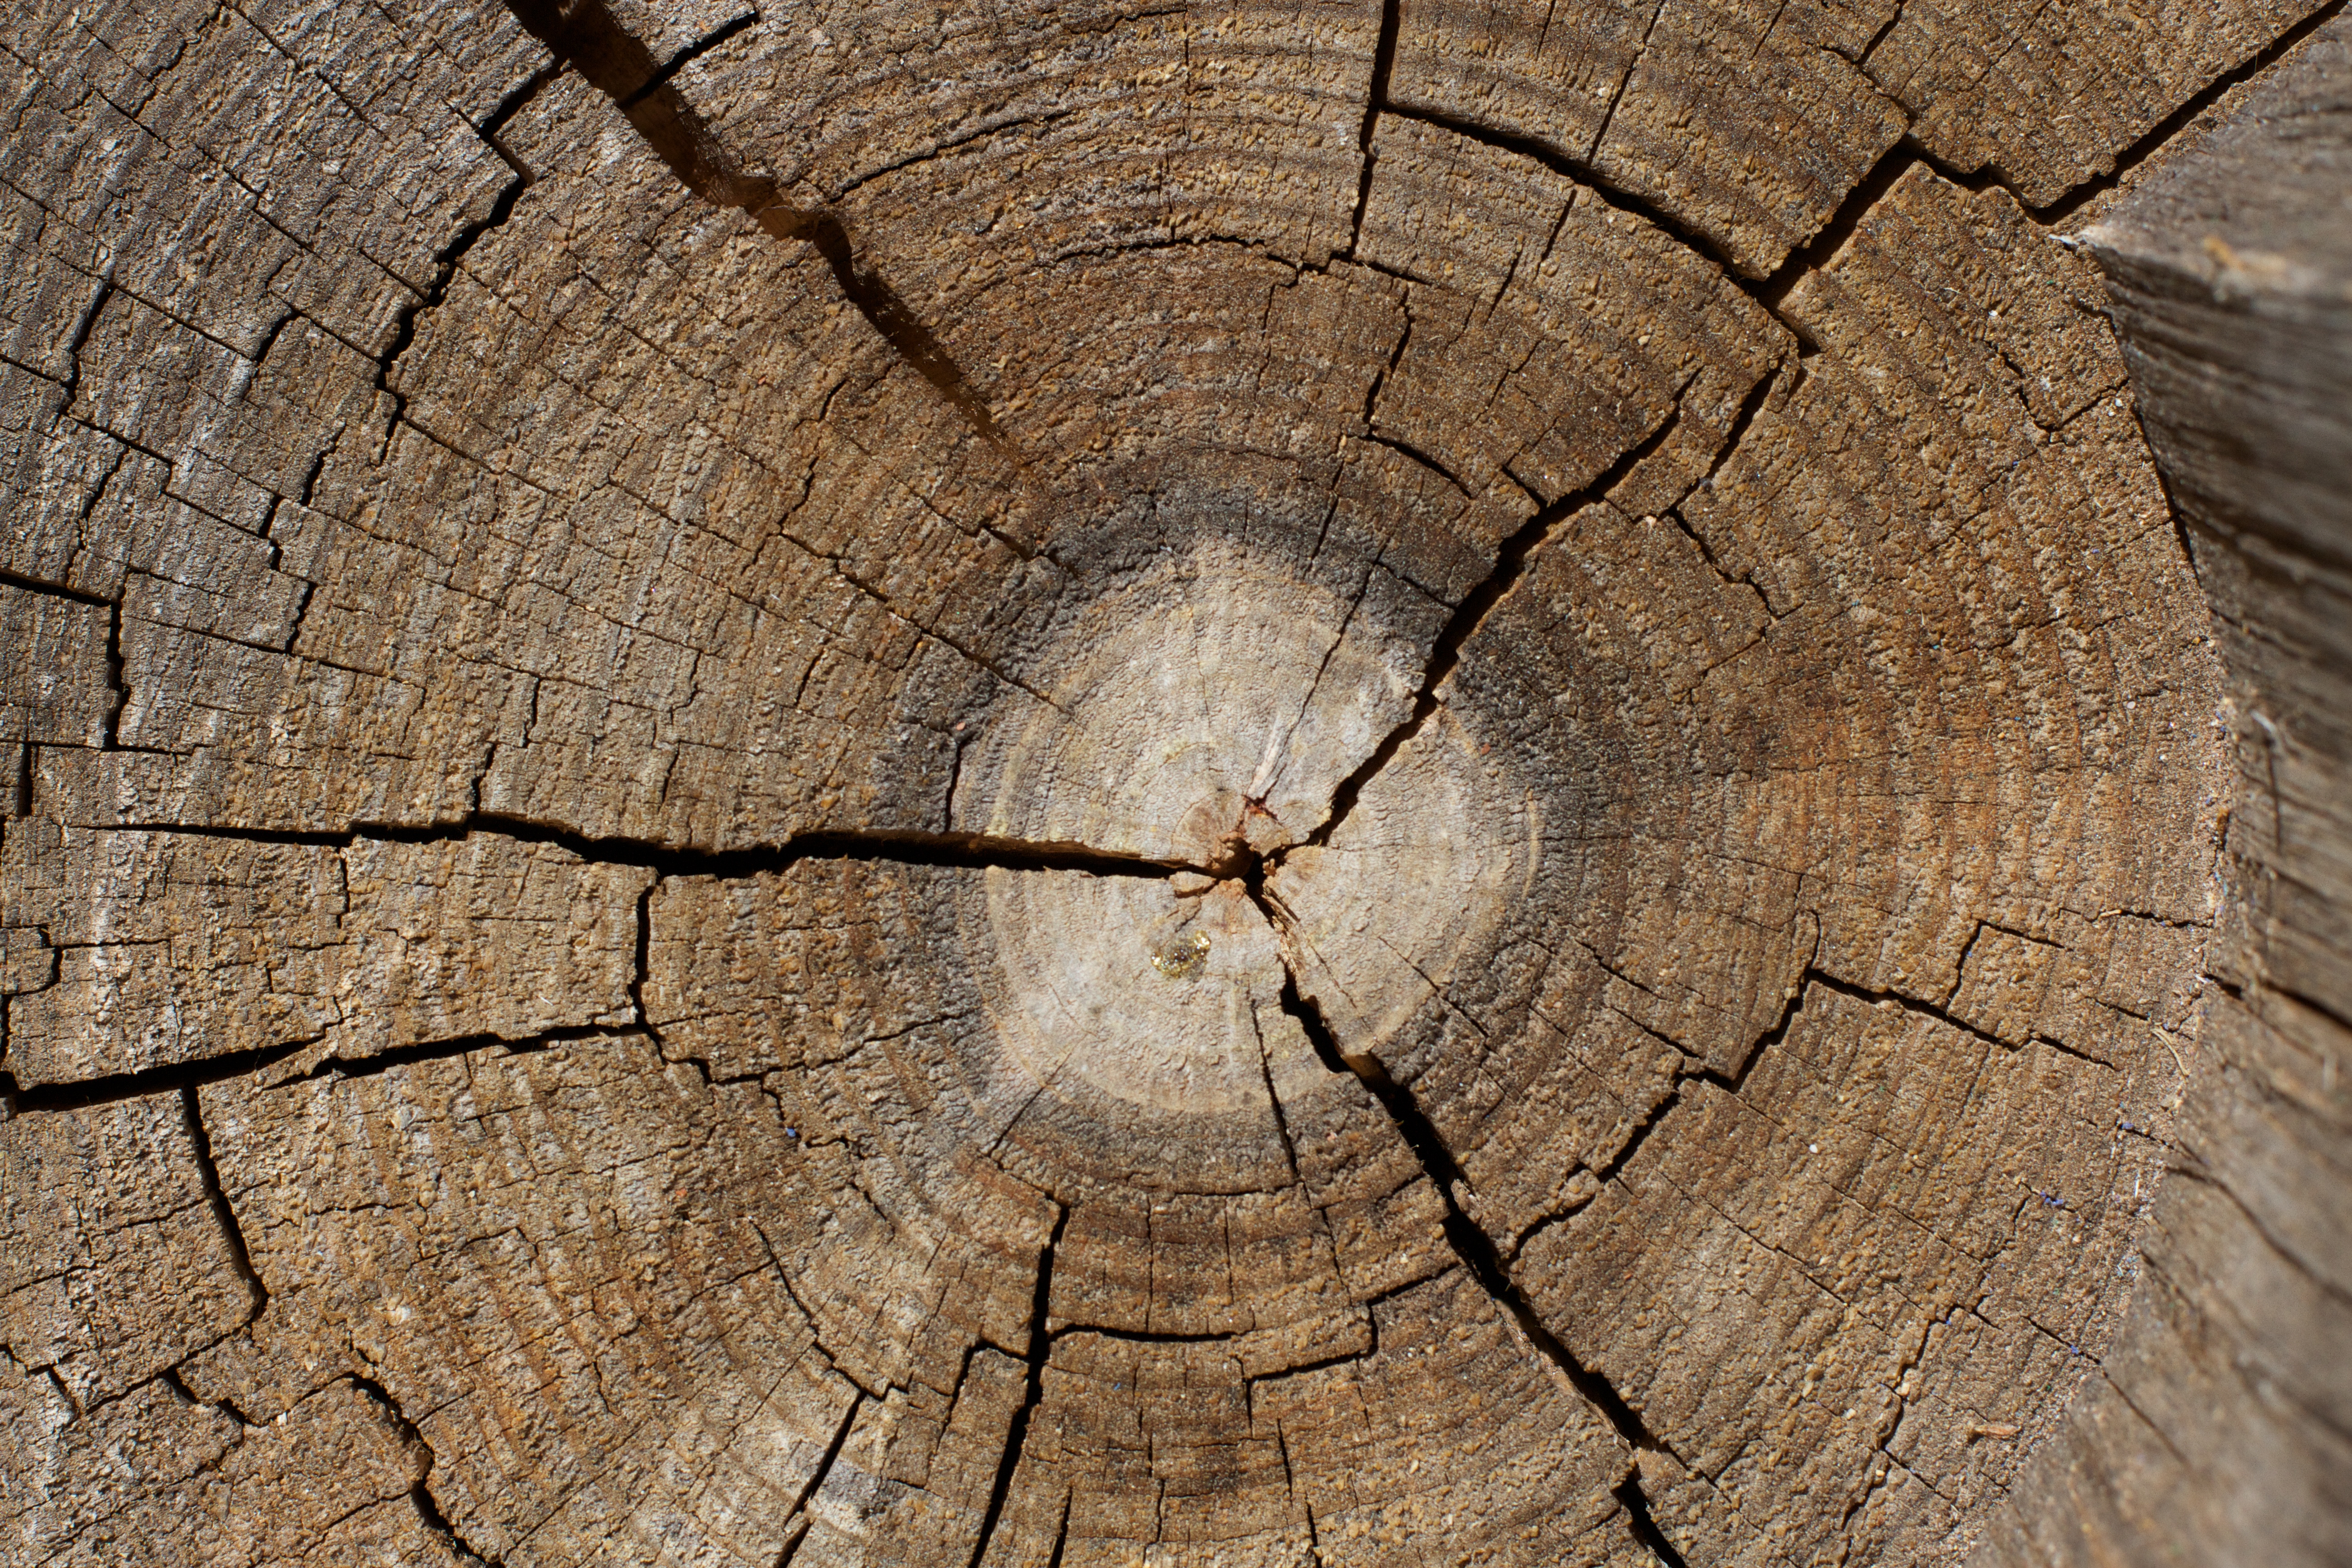
tree, branch, plant, wood, texture, leaf, trunk, wall, soil, circle, close up, geology, symmetry, tree stump, ancient history, woody plant